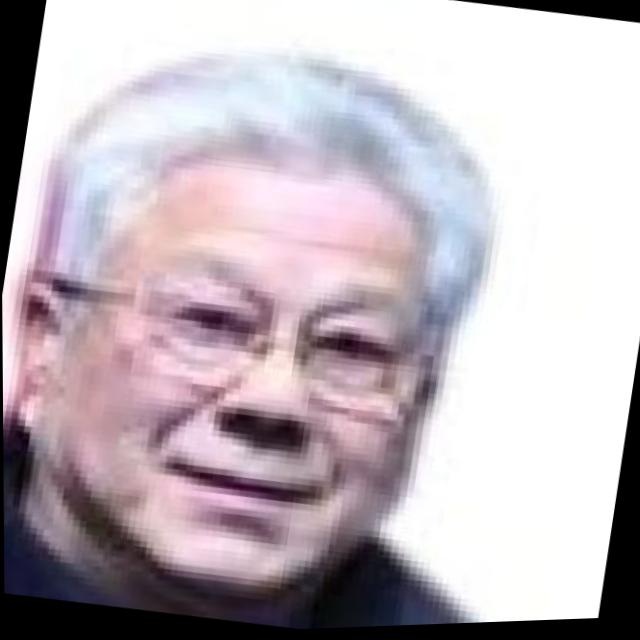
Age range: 65+